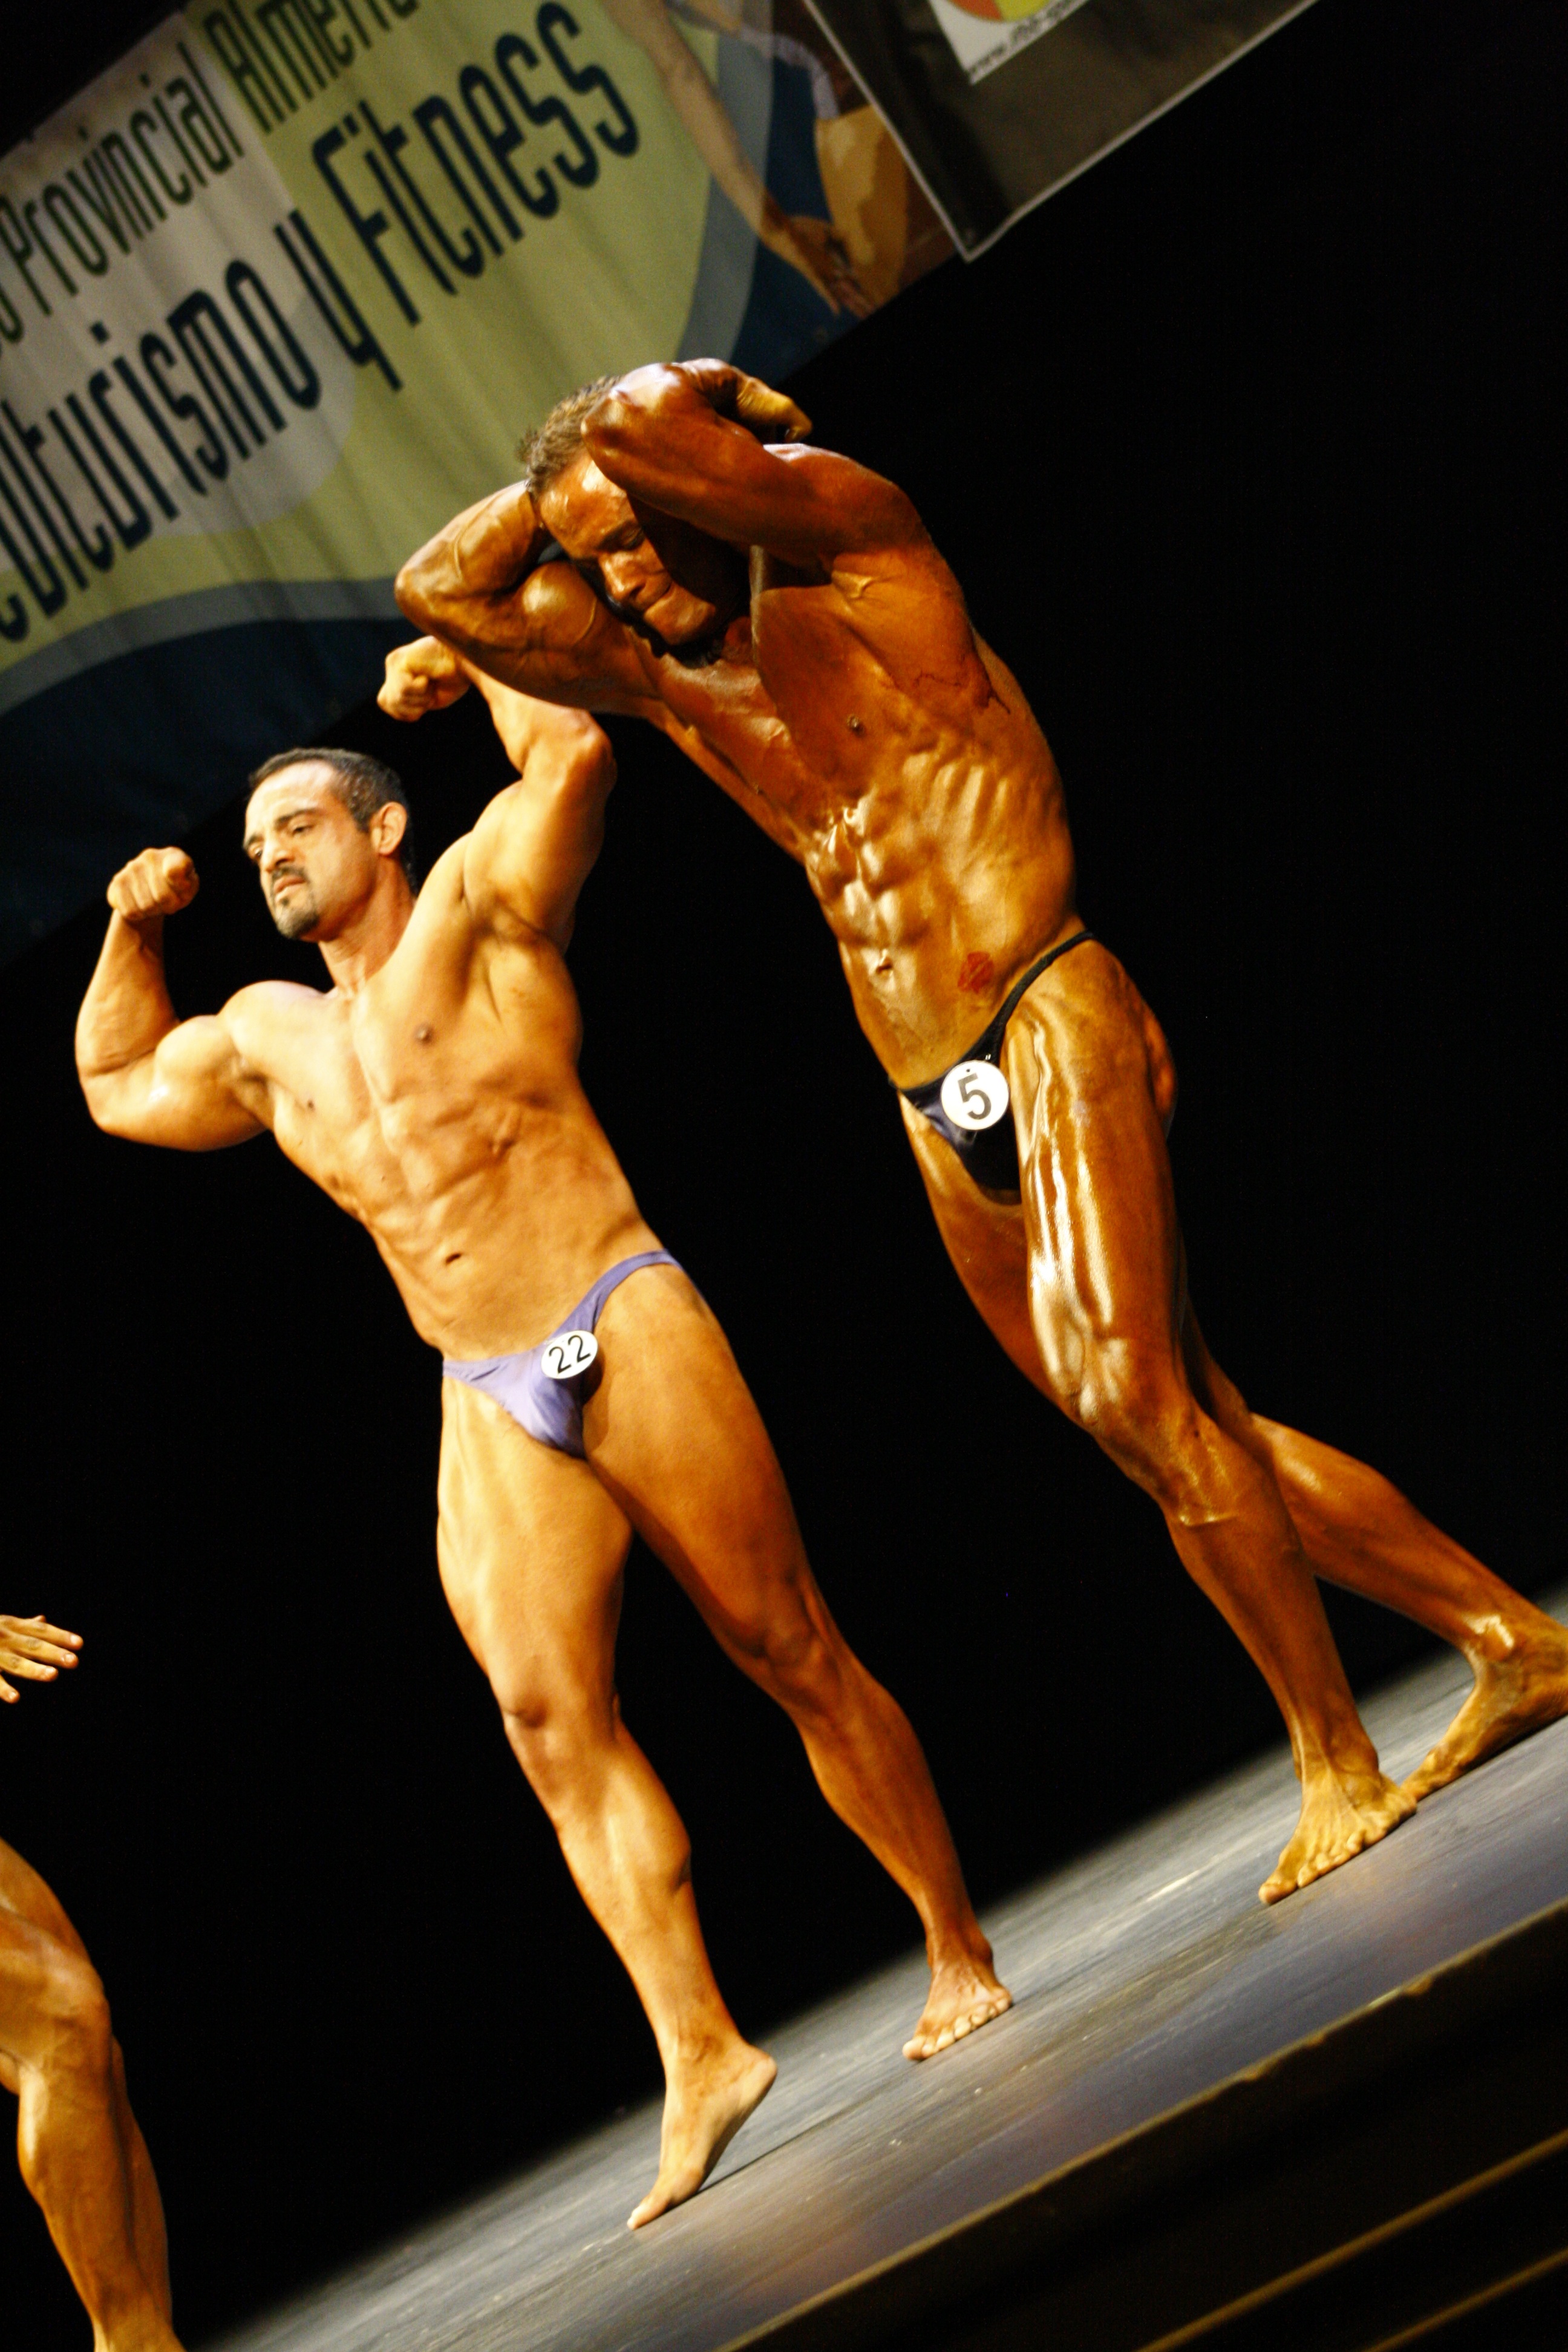
model, fitness, bodybuilder, muscle, bodybuilding, physical fitness, fitness and figure competition